Peter Brabeck-Letmathe

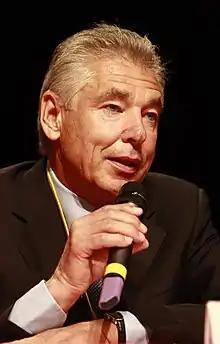
Brabeck-Letmathe in 2008

Peter Brabeck-Letmathe (born 13 November 1944) is an Austrian businessman serving since 2025 as chairman ad interim of the World Economic Forum. He is the chairman emeritus, former chairman and CEO (1997–2008) of the Nestlé Group, and former chairman of the Formula One Group.